Bauhaus

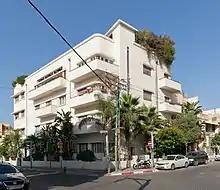
A Bauhaus-style building with "thermometer" windows on Pines Street in Tel Aviv

Walter Gropius, Marcel Breuer, and Moholy-Nagy re-assembled in Britain during the mid-1930s and lived and worked in the Isokon housing development in Lawn Road in London before the war caught up with them. Gropius and Breuer went on to teach at the Harvard Graduate School of Design and worked together before their professional split. Their collaboration produced, among other projects, the Aluminum City Terrace in New Kensington, Pennsylvania and the Alan I W Frank House in Pittsburgh. The Harvard School was enormously influential in America in the late 1920s and early 1930s, producing such students as Philip Johnson, I. M. Pei, Lawrence Halprin and Paul Rudolph, among many others.